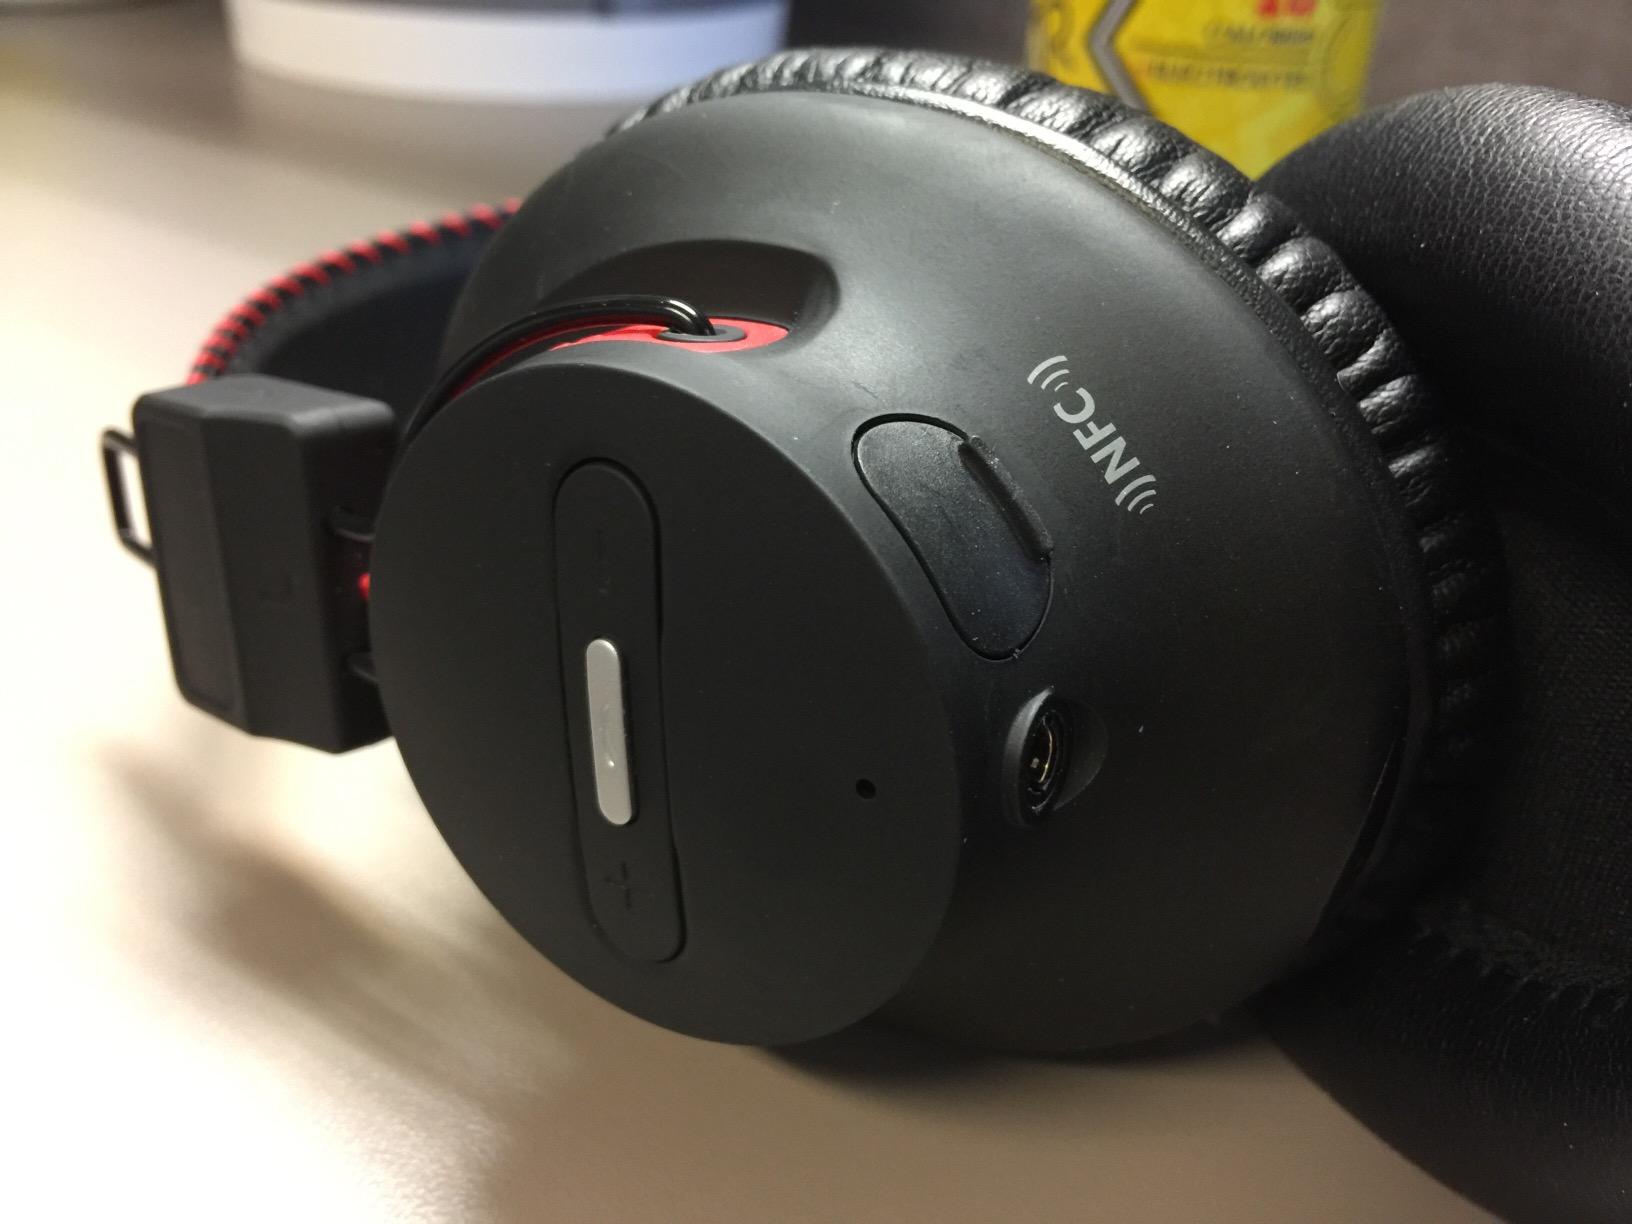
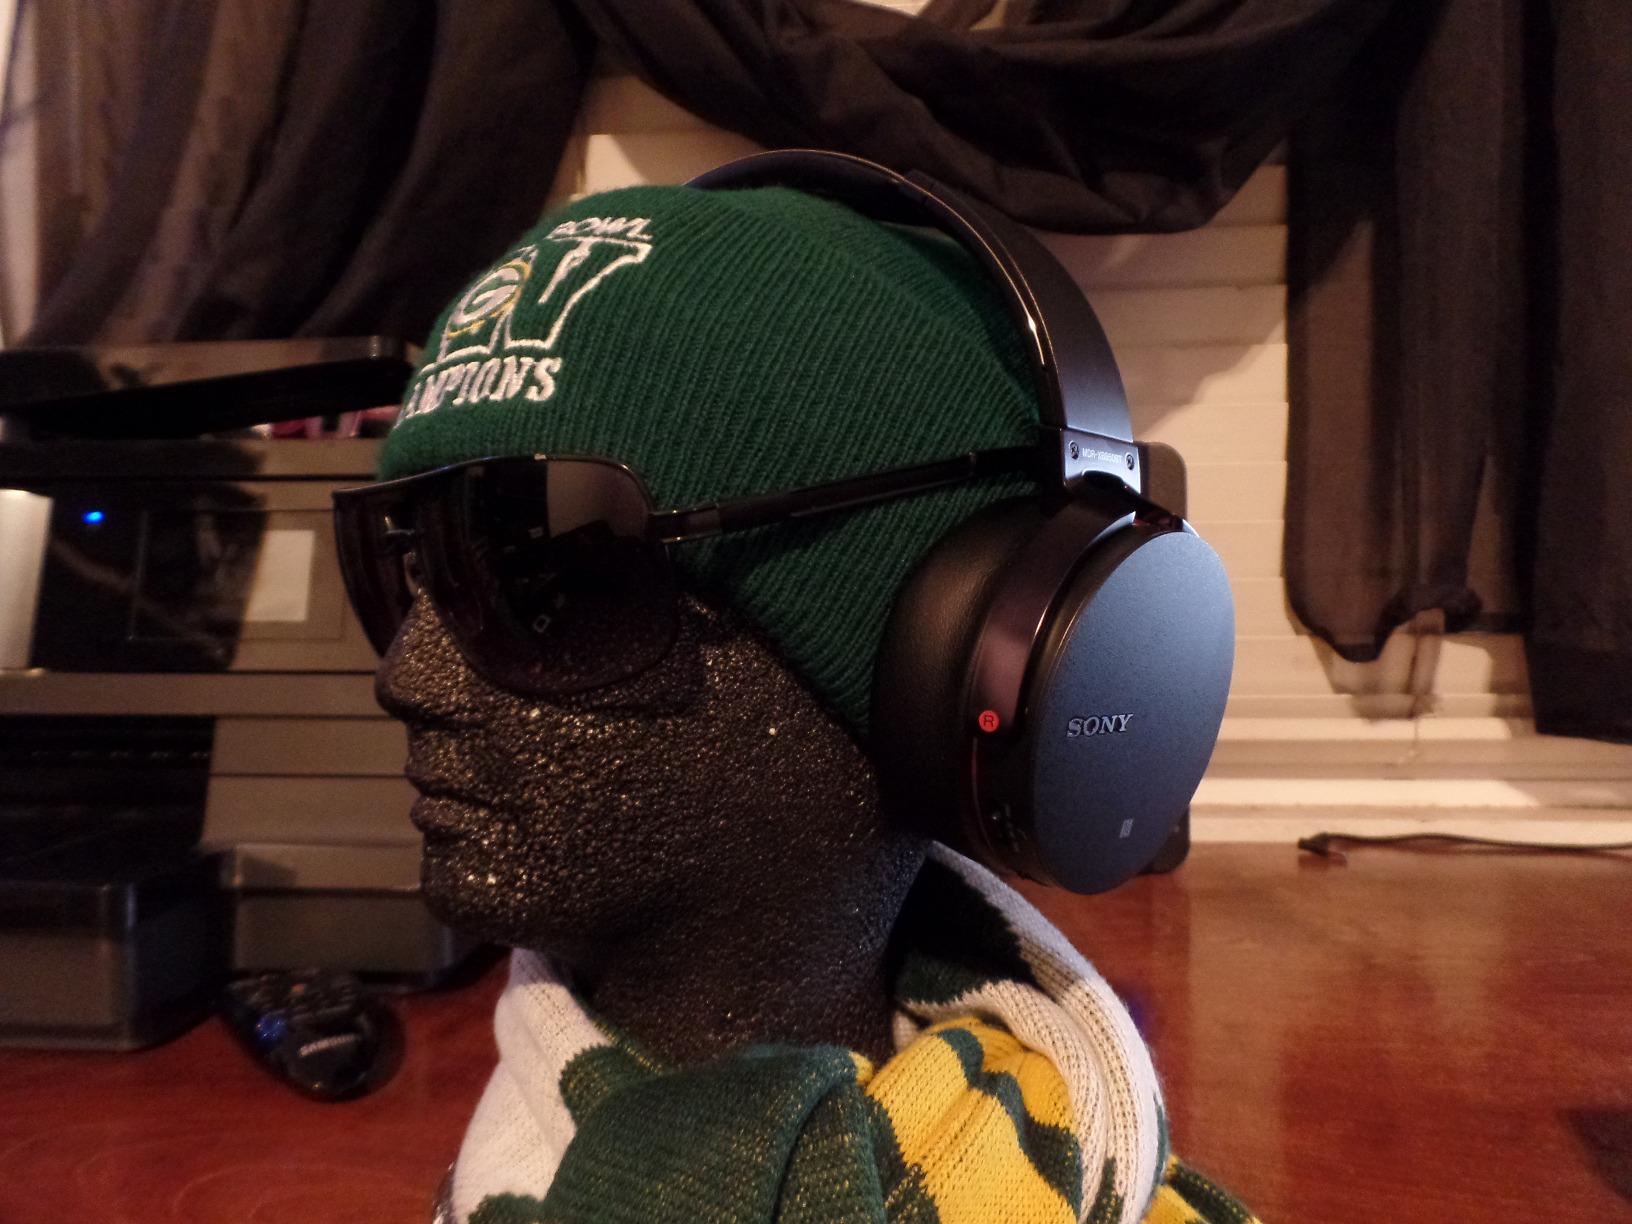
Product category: headphones
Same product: no